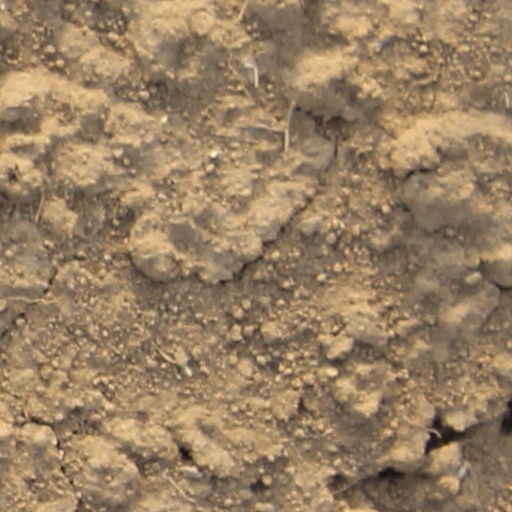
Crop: wheat